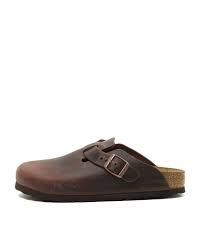
Waste category: shoes